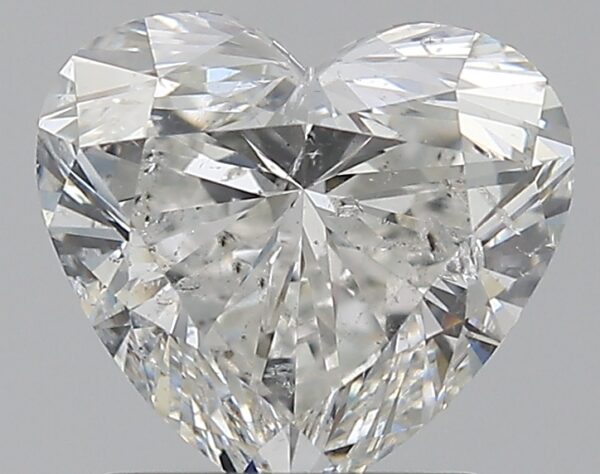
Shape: heart
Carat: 1.53
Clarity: SI2
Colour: G
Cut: EX
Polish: EX
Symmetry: EX
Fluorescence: N
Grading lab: GIA
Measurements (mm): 7.03 x 7.75 x 4.6